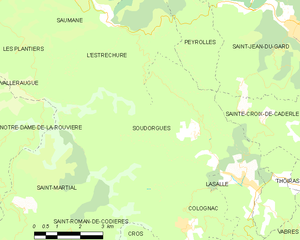
Carte de la commune française de code INSEE 30322 - Soudorgues
Soudorgues est une commune française située dans le département du Gard, en région Occitanie.